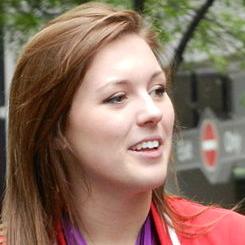
Age: 18